Here Come the Brides

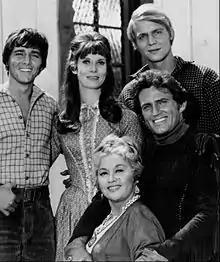
Clockwise from left: Bobby Sherman, Bridget Hanley, David Soul, Robert Brown, Joan Blondell

A young Bruce Lee appeared as a Chinese immigrant named Lin in the episode "Marriage Chinese Style" (1969). This character was the only dramatic English language non-martial arts role in Lee's acting career. Character actress Nora Marlowe played Mrs. Bronson in the same episode.